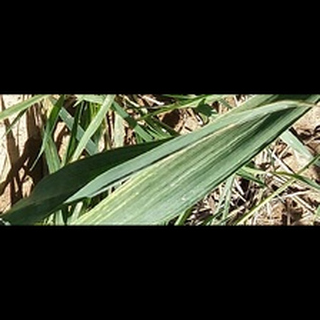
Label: healthy_wheat